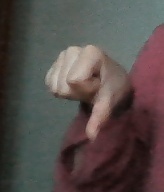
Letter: waw